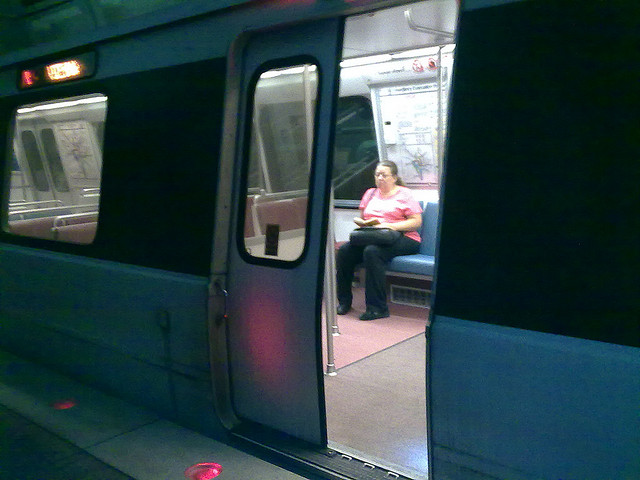
A women sit on train reading a book.

A woman is riding alone on the train.

LADY SITTING INSIDE A COMMUTER BUS ALL BY HERSELF

A woman sitting inside a train with the door opened.

An elderly woman sitting on a seat in a train.